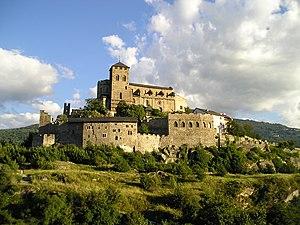
La basilique de Valère, également appelée château de Valère, est une église fortifiée située sur la colline homonyme de la ville de Sion, en Valais. Elle est sise à 621 m et fait face au château de Tourbillon situé sur une autre colline.
Cette liste présente les biens culturels d'importance nationale dans le canton du Valais. Cette liste correspond à l'édition 2009 de l'Inventaire Suisse des biens culturels d'importance nationale pour le canton du Valais. Il est trié par commune et inclus : 58 bâtiments séparés, 16 collections, 15 sites archéologiques et deux cas particuliers.